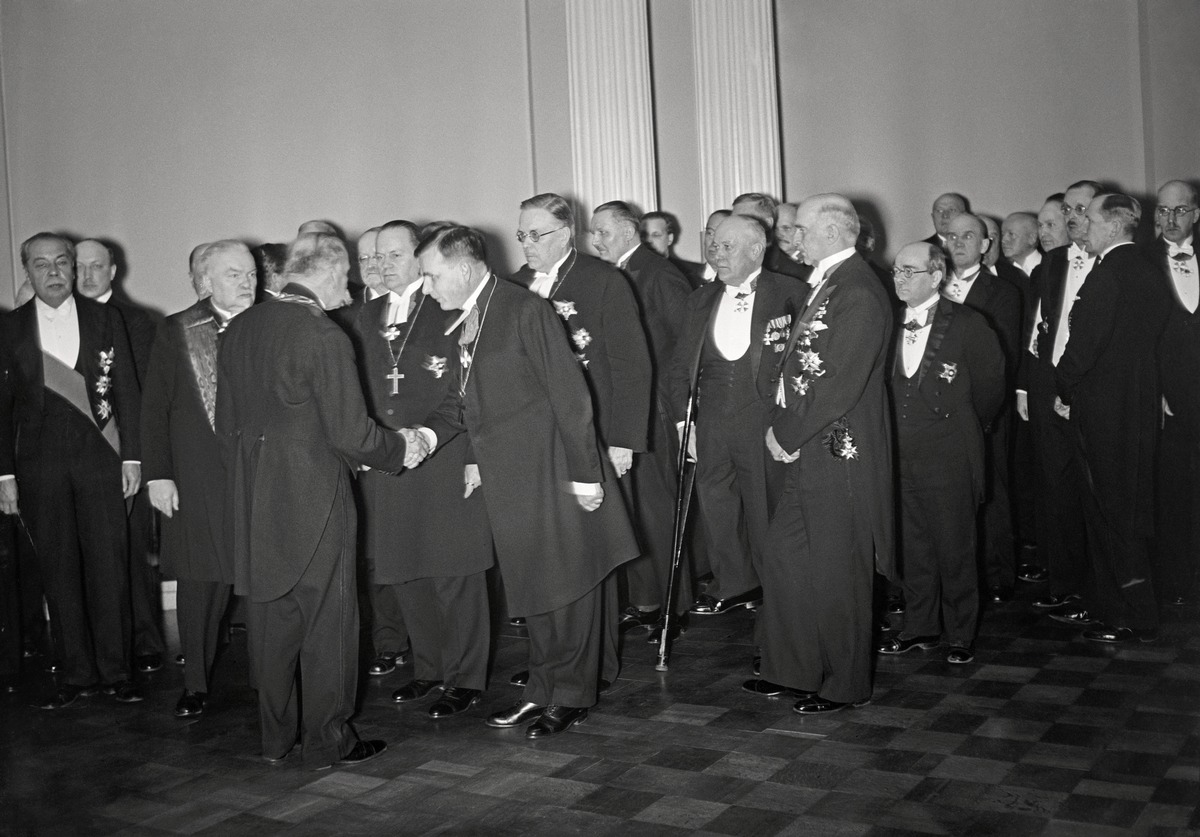
Presidentti P. E. Svinhufvudin toimikausi päättyy
President P. E. Svinhufvuds mandatperiod utlöper; President P. E. Svinhufvud's term ends
sisällön kuvaus: Presidentti Svinhufvudin toimikausi päättyy. Suomen kirkon edustajat hyvästelevät presidentti Svinhufvudin. sisällön kuvaus: President Svinhufvud's term ends. Representatives of Finland's church bidfarewell of president Svinhufvud. innehållsbeskrivning: President Svinhufvuds mandatperiod utlöper. Representanter för Finlands kyrka tar farväl av president Svinhufvud.
Kuvaaja: Sundström, Hugo, kuvaaja
Vuosi: 1937
Paikka: Suomi, Uusimaa, Helsinki
Aiheet: Kallio, Kyösti; Svinhufvud, Pehr Evind; HBL; presidentit; presidents; politics; presidenter; politik